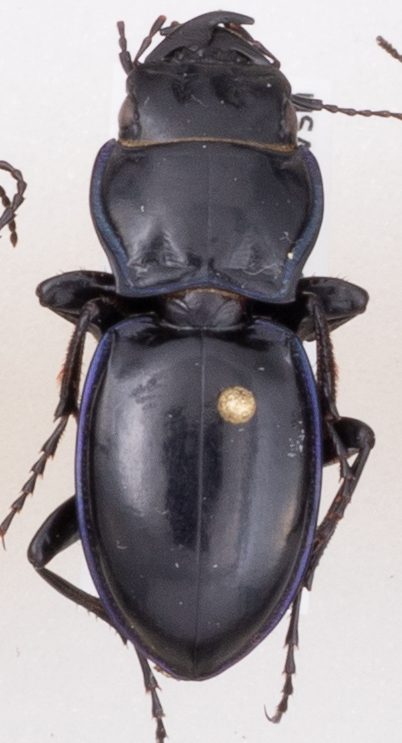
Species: Pasimachus elongatus
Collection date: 2019-07-31
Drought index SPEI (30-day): -0.952
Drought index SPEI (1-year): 0.63
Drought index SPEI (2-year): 0.47